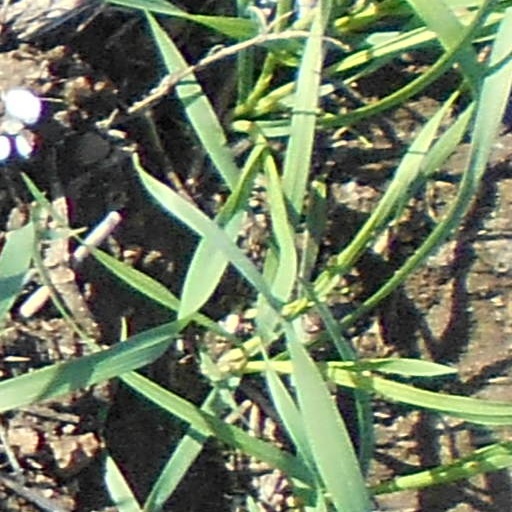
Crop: wheat